Lewis H. Brereton

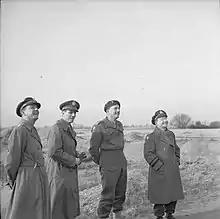
Lieutenant General Lewis H. Brereton with British Brigadier Robert Goldsmith, FAAA deputy, and American officers of the Allied Air staff watching a large scale exercise by the British 6th Airborne Division in the West Country.

Brereton was promoted to lieutenant general in April 1944 as his units began a campaign of planned attacks against airfields (April 1), railway centers and rolling stock (April 1), coastal batteries (April 13), and bridges (May 7) in France preparatory to Operation Overlord, the invasion of Normandy by the Western Allies on June 6, 1944. When Leigh-Mallory proposed that an "Allied Tactical Air Force" be created to command both tactical air forces after D-Day, and that Coningham command it in addition to 2TAF, Brereton objected on the basis that the Ninth would be made subordinate to its RAF counterpart. Instead Coningham was assigned to command a temporary Advanced Headquarters of AEAF on the continent active during the initial phase of the campaign, where he and Brereton made a formidable command team for tactical air operations during the buildup of the Allied bridgehead.